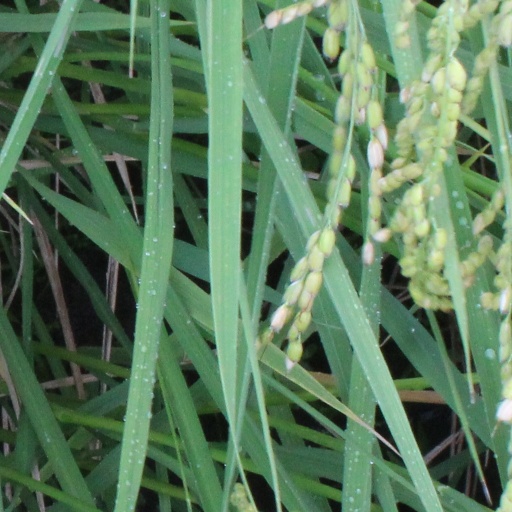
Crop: rice